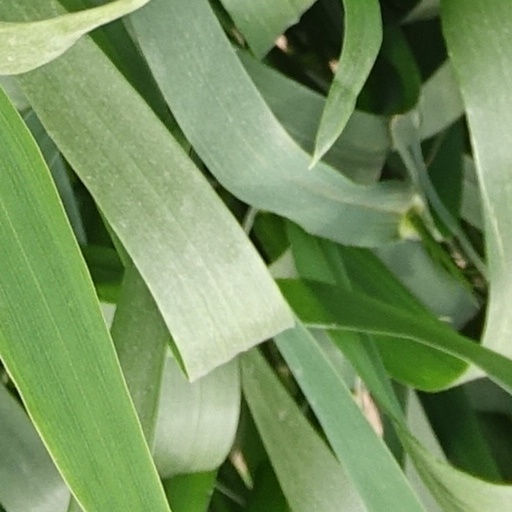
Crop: wheat